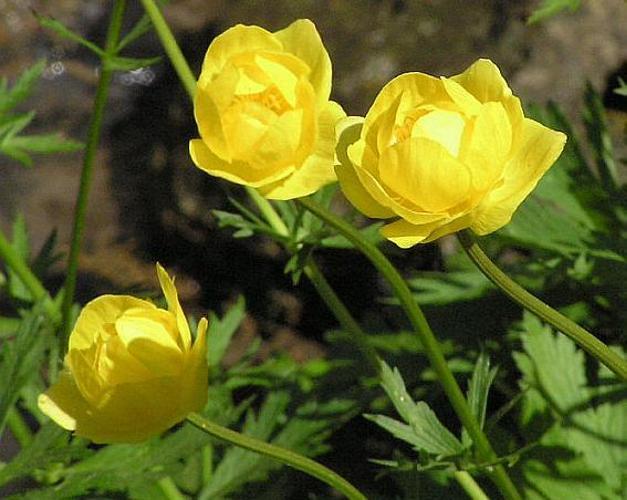
Label: globe-flower